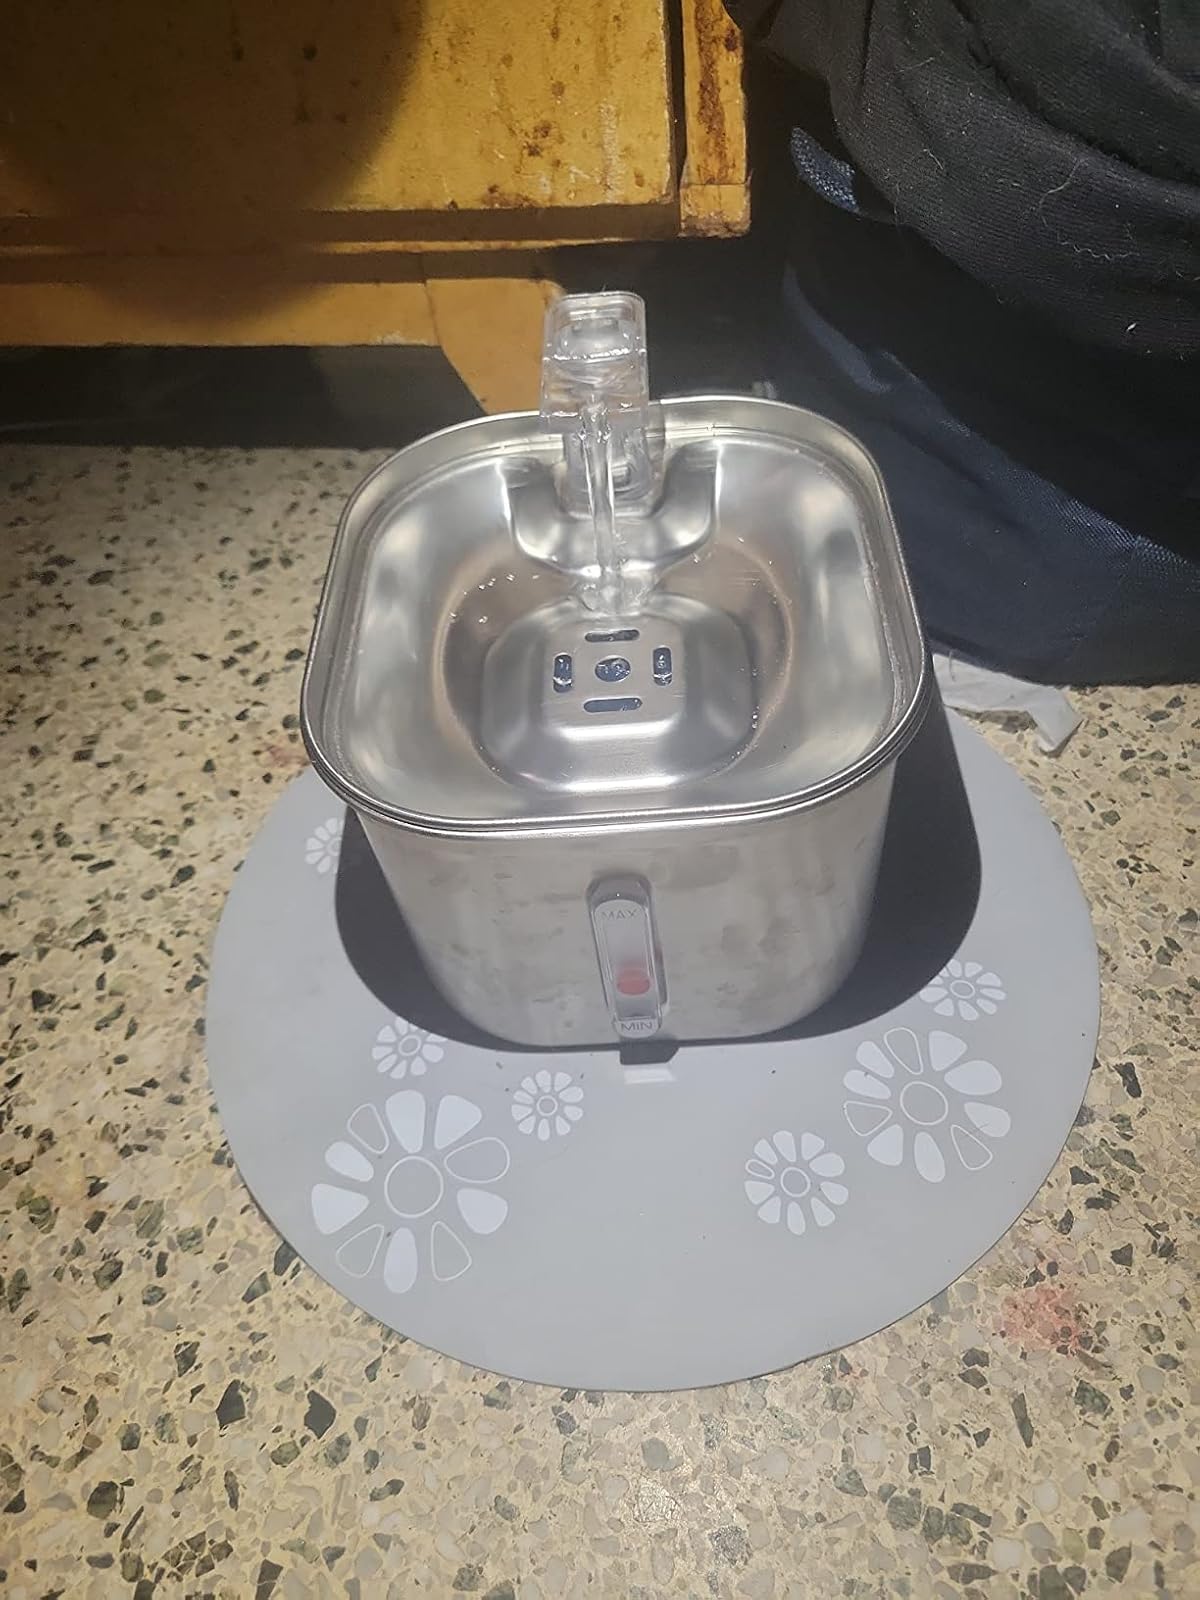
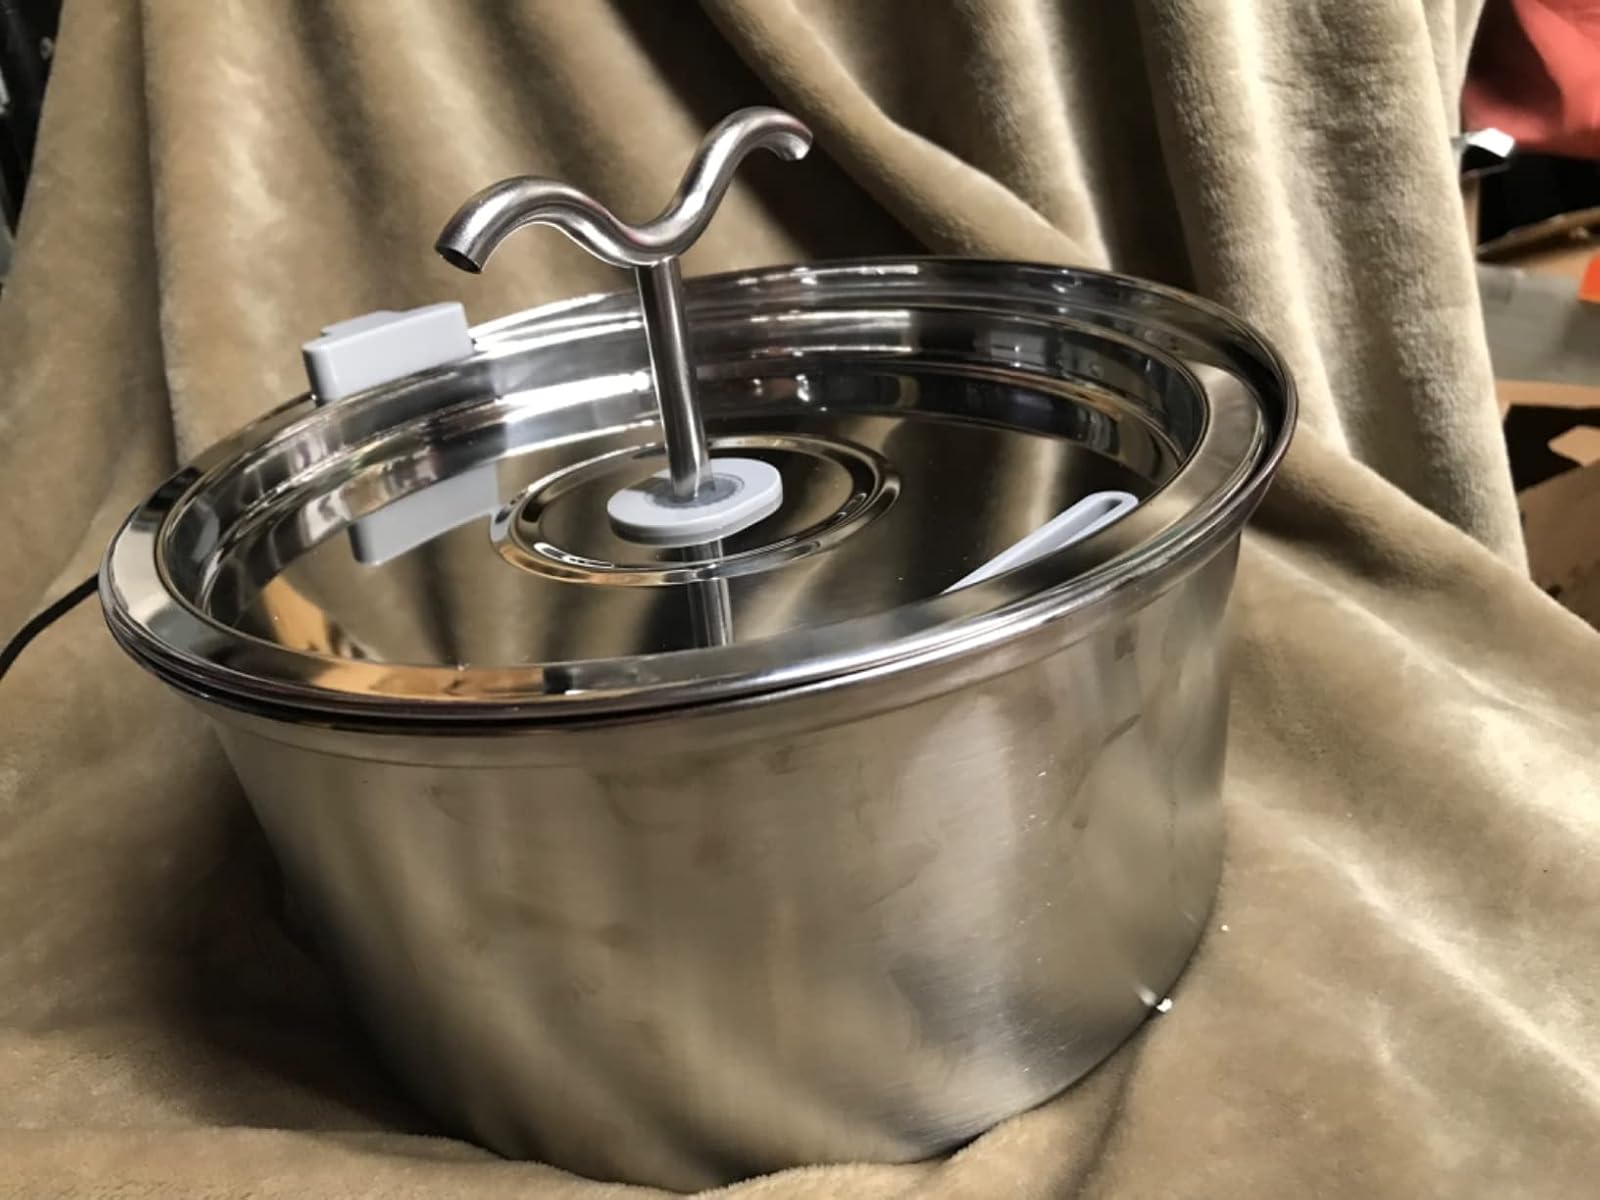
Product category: items_bowl
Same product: no